Eileen Collins

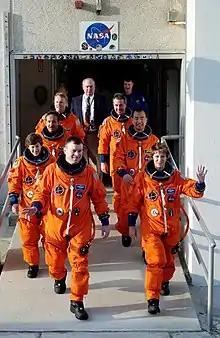
With the STS-114 crew on their way to launch pad

The launch day of 20 July 1999, coincided with the thirtieth anniversary of the Apollo 11 Moon landing mission, so former astronauts Neil Armstrong, Buzz Aldrin, and Michael Collins were at KSC to watch the launch. Observers also included Hillary Clinton and the United States women's national soccer team, who had recently won the 1999 FIFA Women's World Cup. The launch countdown proceeded smoothly until "Columbia"s hazardous gas detection system highlighted an unacceptably high hydrogen concentration in the aft engine compartment, and the countdown was halted less than half a second before the Space Shuttle main engines (SSMEs) were to have started. Had they been started, they would have had to be replaced, which would have taken a month, pushing it into the scheduled maintenance window.